Darod

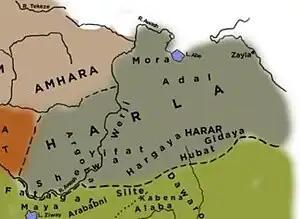

Contemporary writers confirm that Gidaya kingdom is associated with Geri clan of the Somali mentioned in the Futuh al Habasha who today live around Jigjiga, the presumed location of Gidaya state.